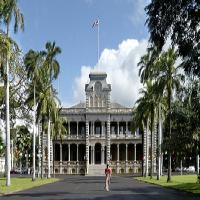
Weather: sun or clear